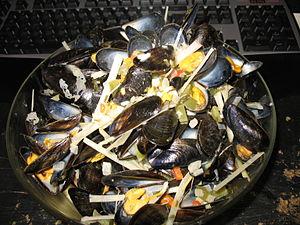
Moules à la façon Thaï.
Les Mytilida plus communément appelées moules, constituent un ordre de mollusques bivalves.